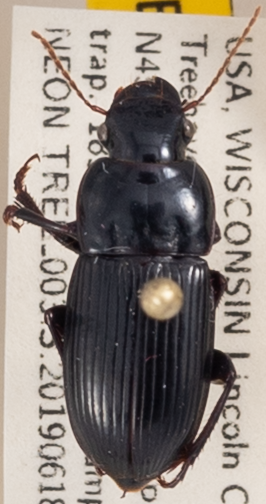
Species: Harpalus providens
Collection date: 2019-06-18
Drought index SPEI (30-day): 0.37
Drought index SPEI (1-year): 2.09
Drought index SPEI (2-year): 1.442